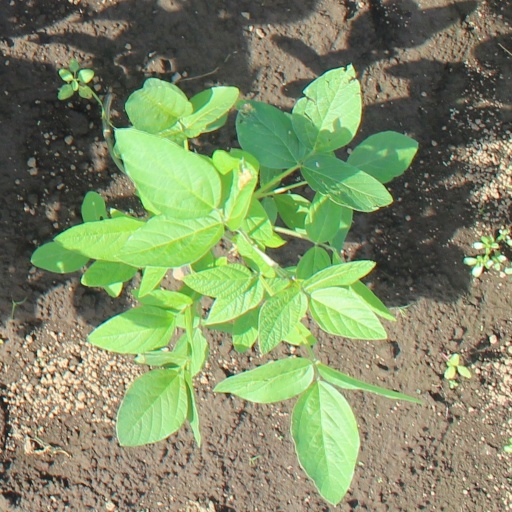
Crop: soybean